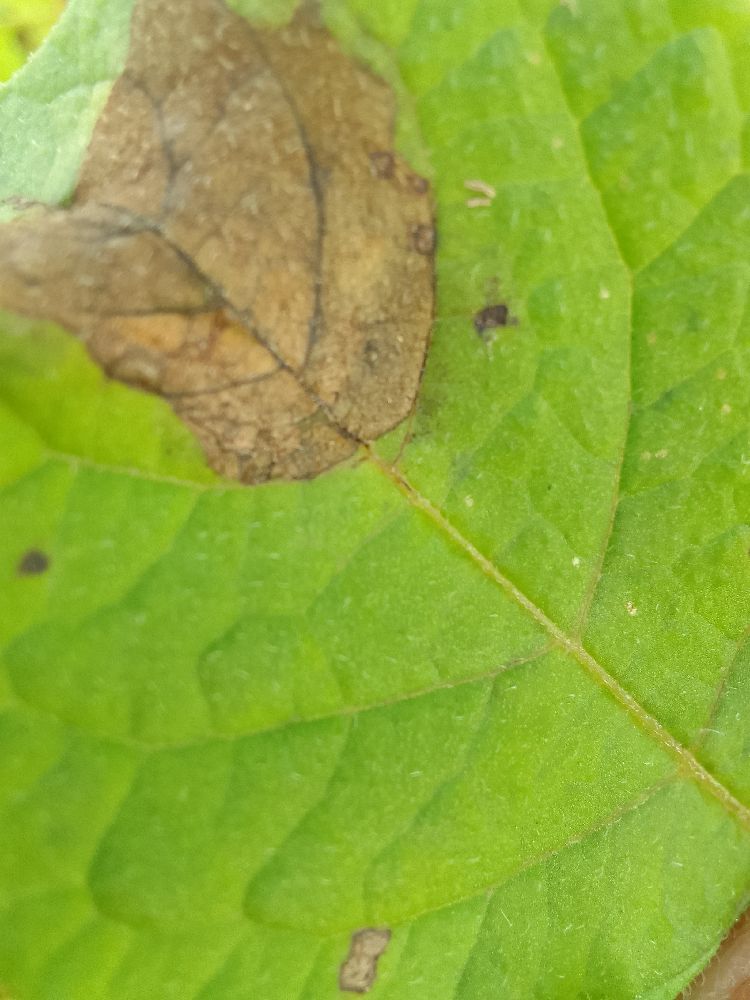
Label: Late blight